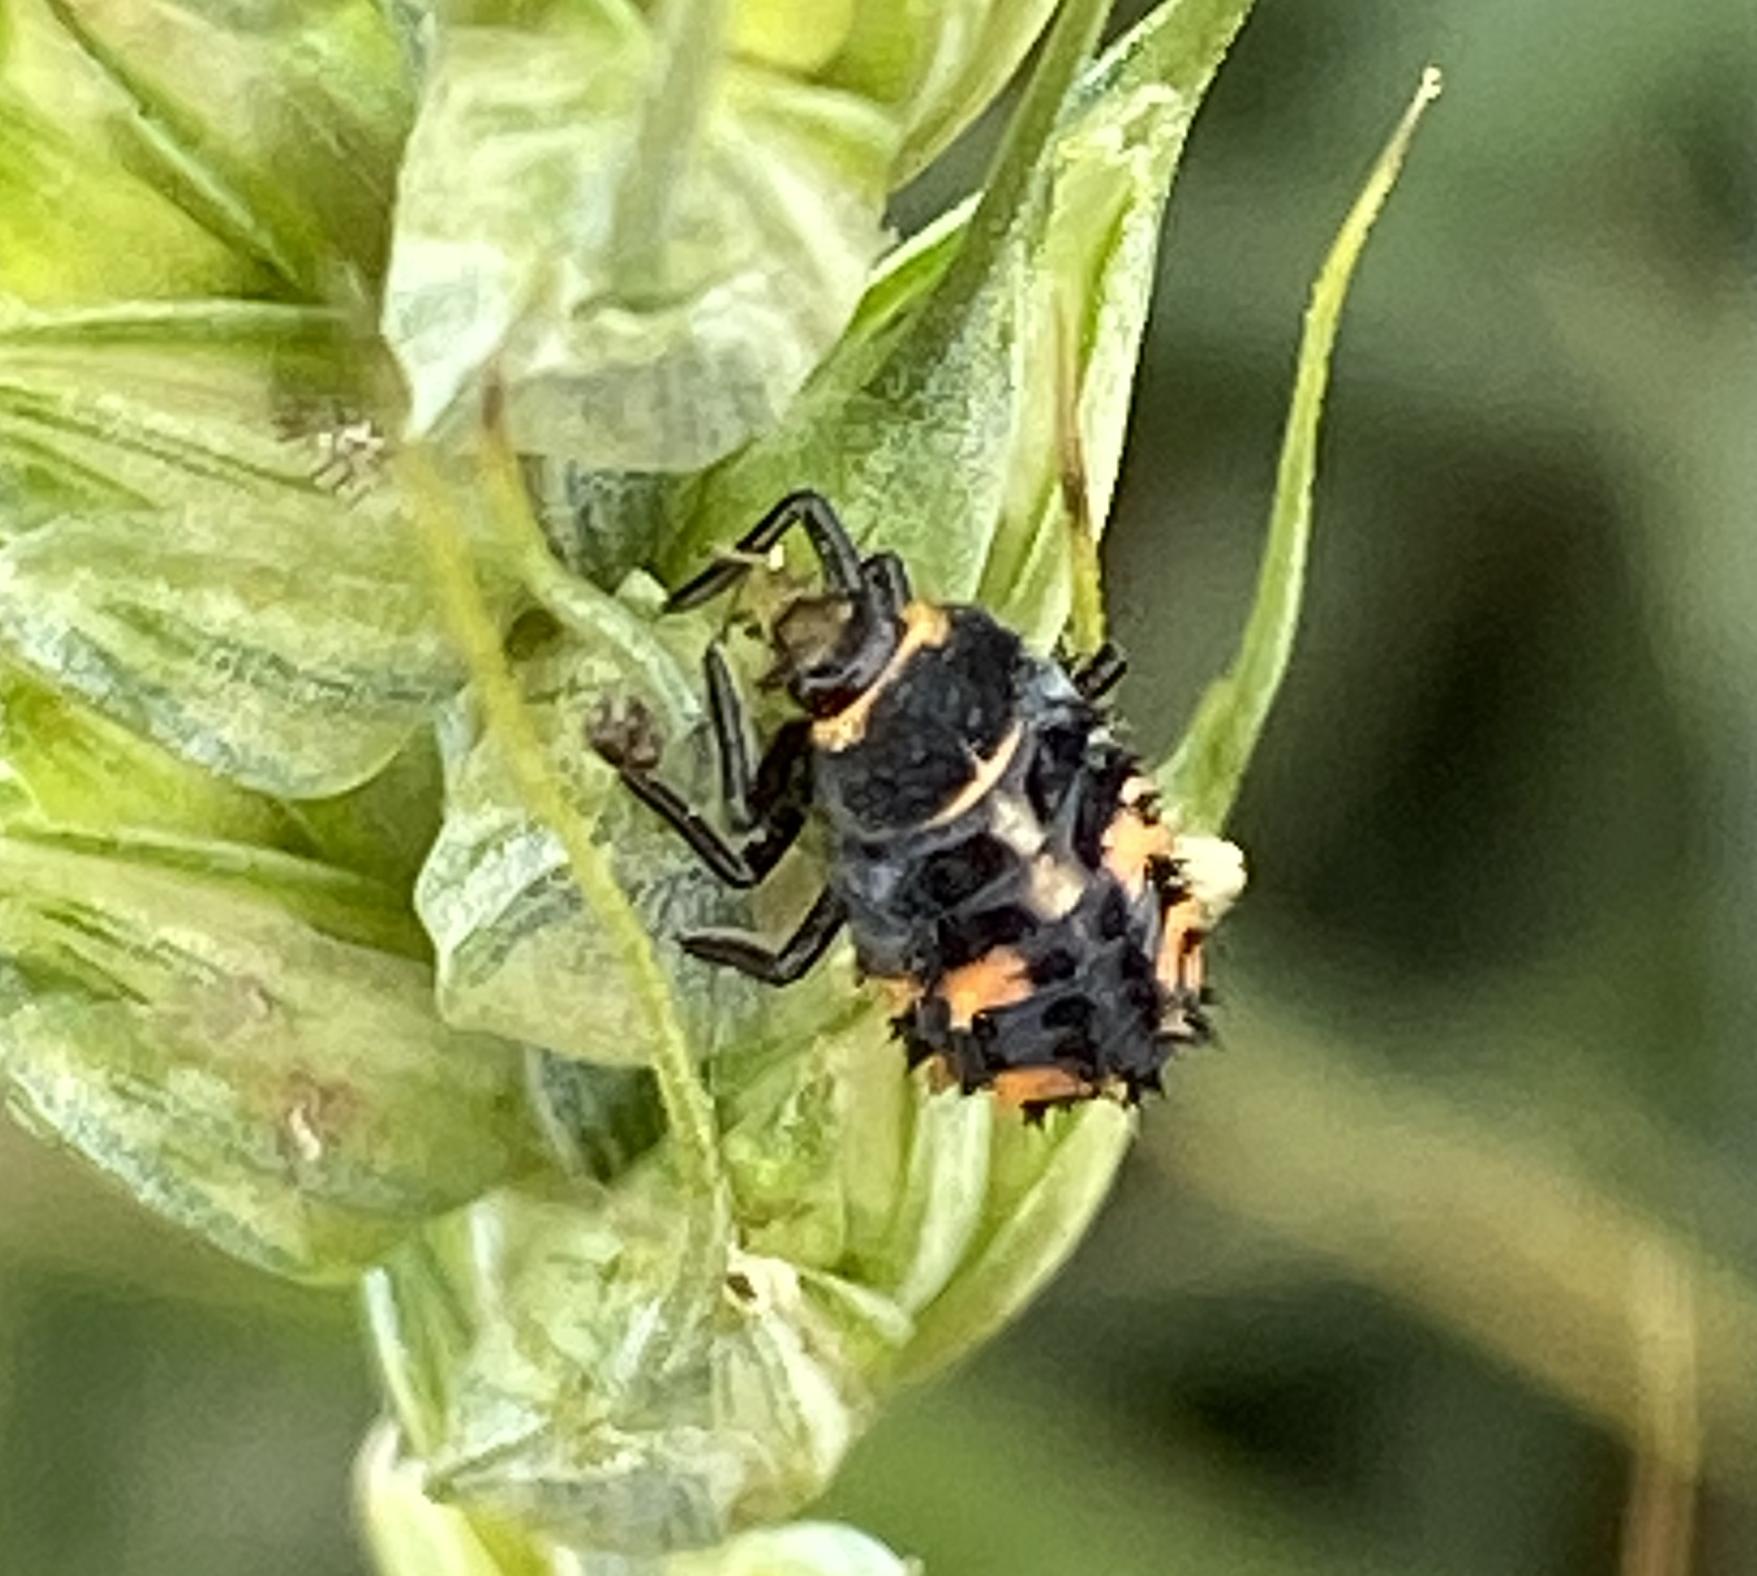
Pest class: predators